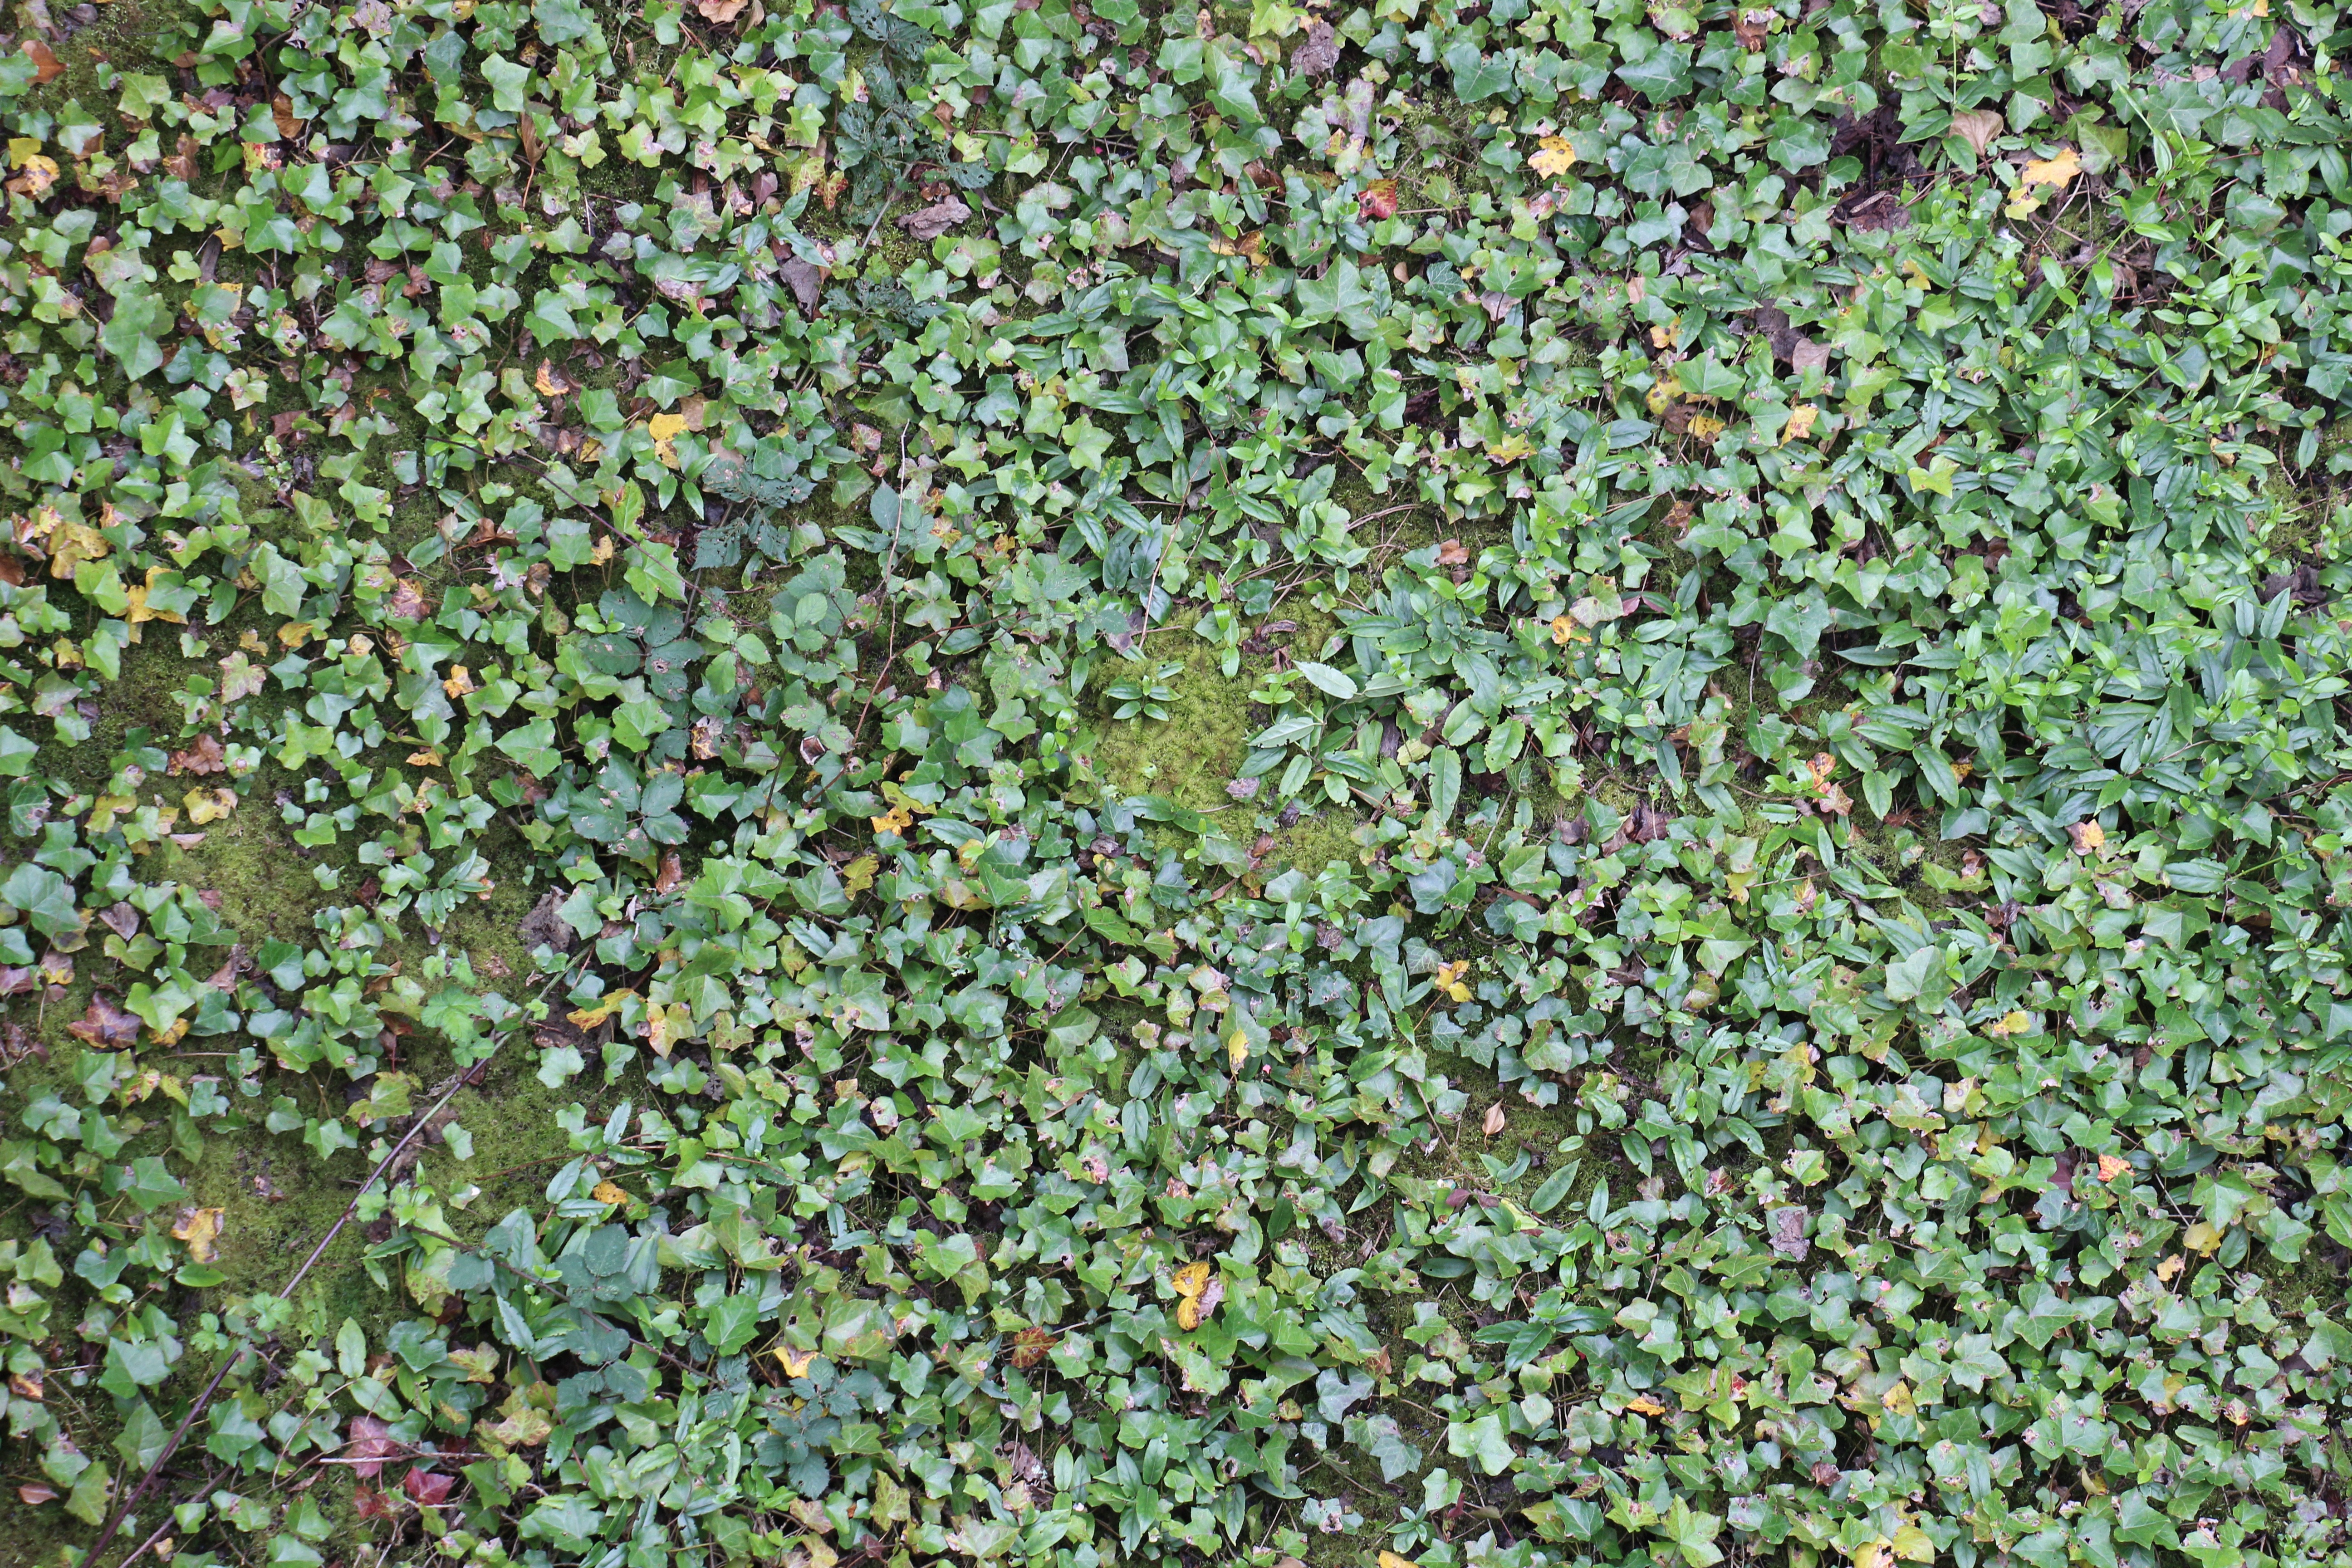
nature, grass, plant, lawn, texture, leaf, flower, food, green, herb, produce, crop, ivy, evergreen, garden, leaves, shrub, groundcover, hedge, flowering plant, woody plant, land plant